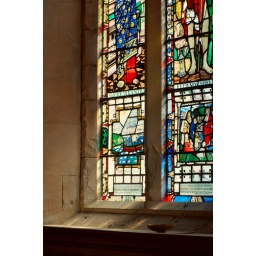
The stained glass window in honour of Revd Thomas Windley in the Lady Chapel, All Saints' Church, Nottingham.